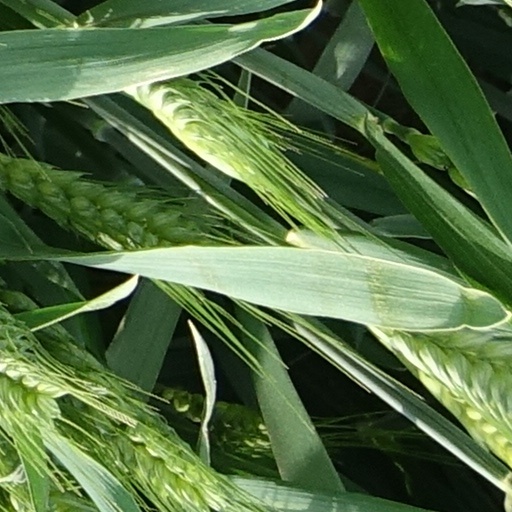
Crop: wheat